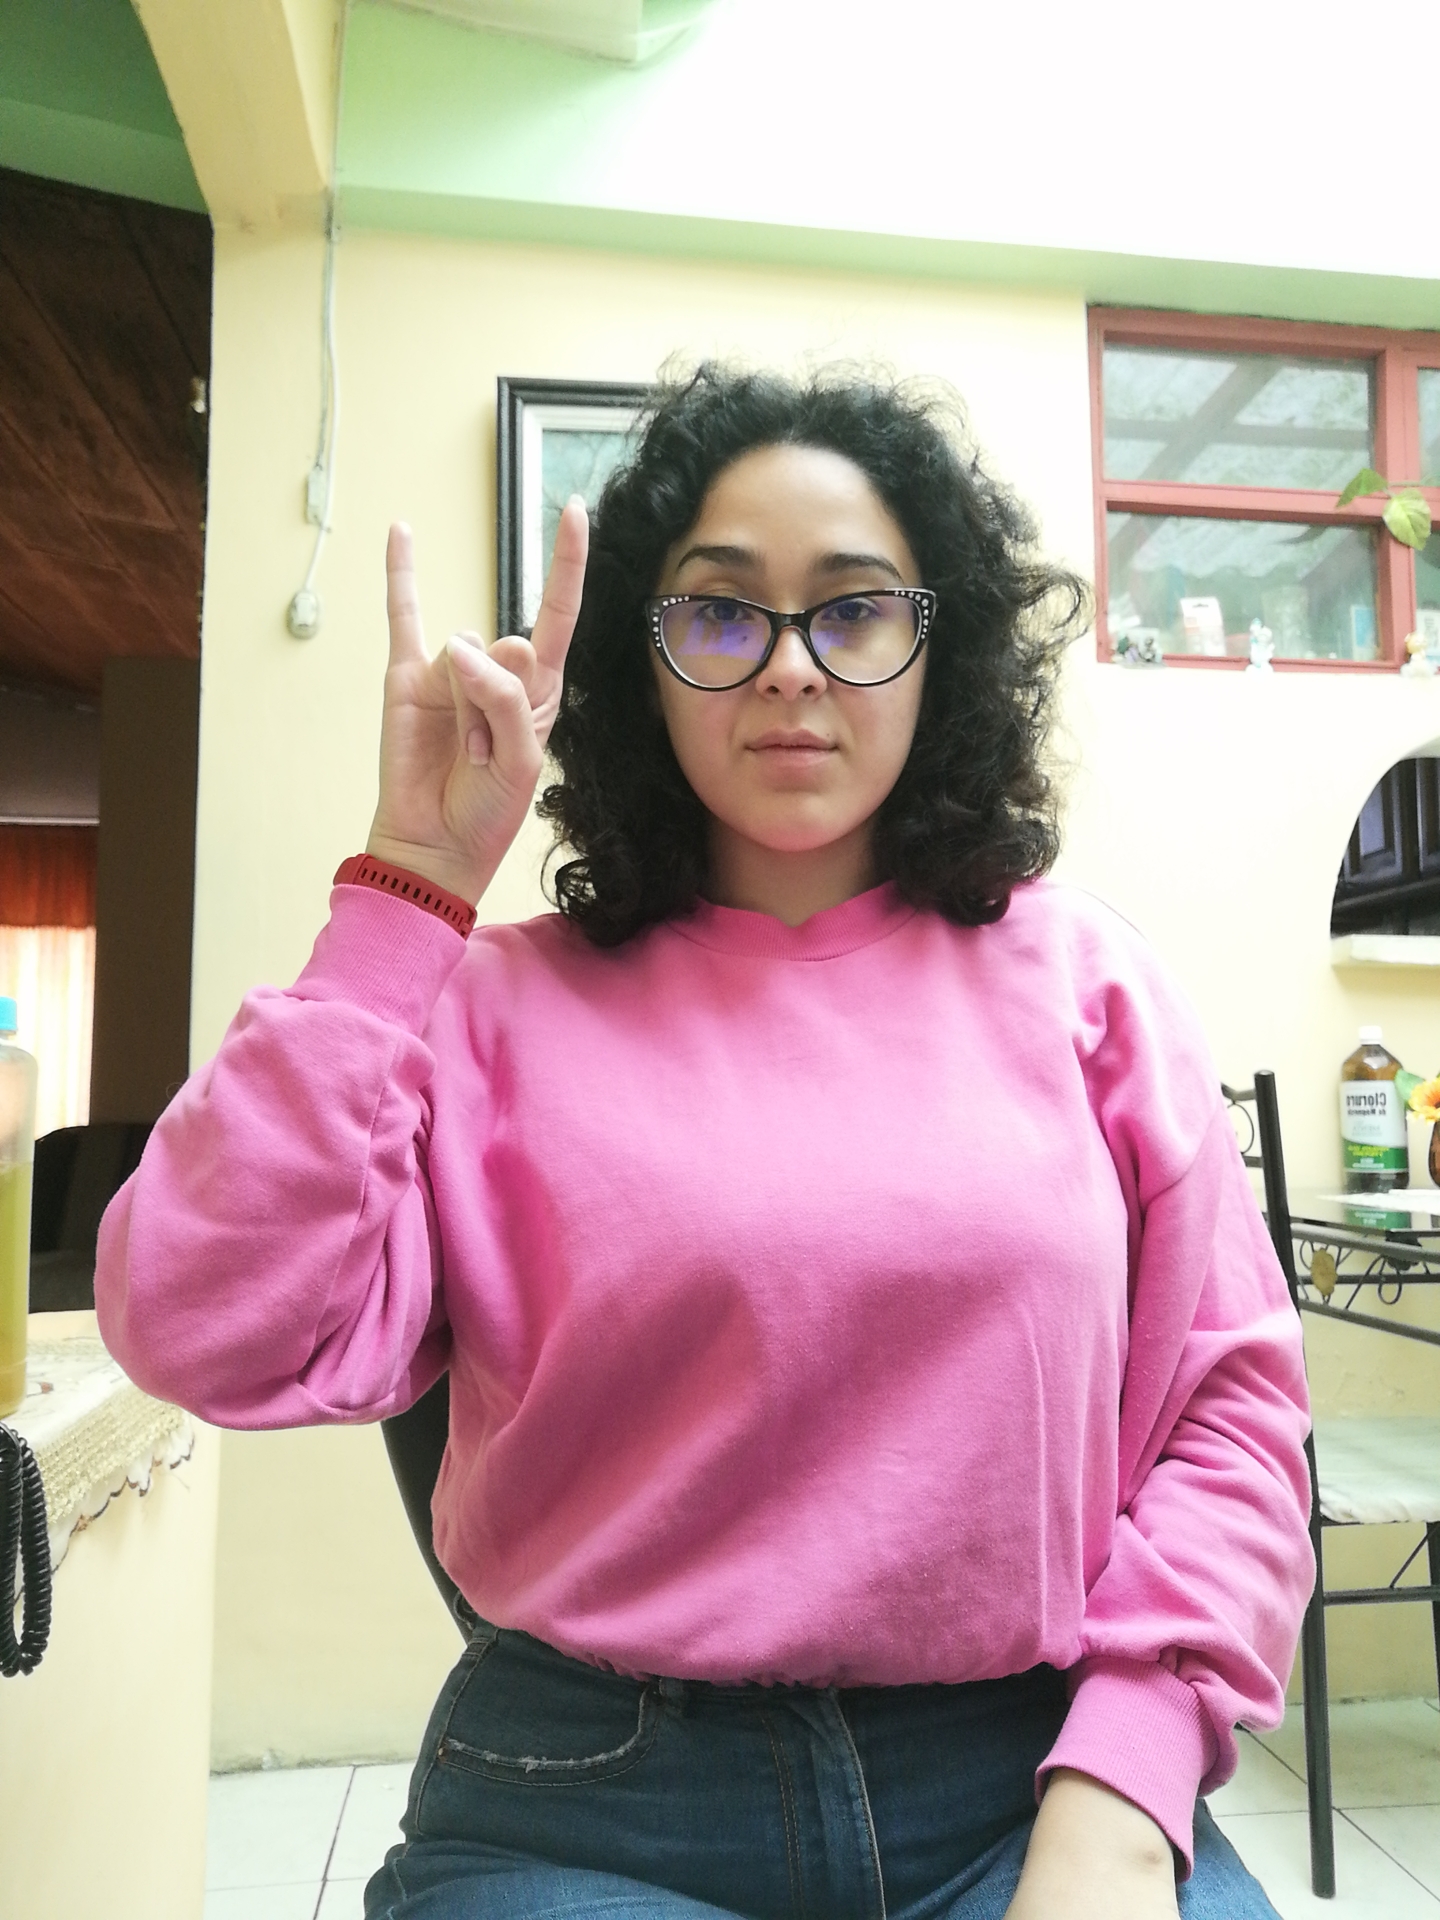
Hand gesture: rock